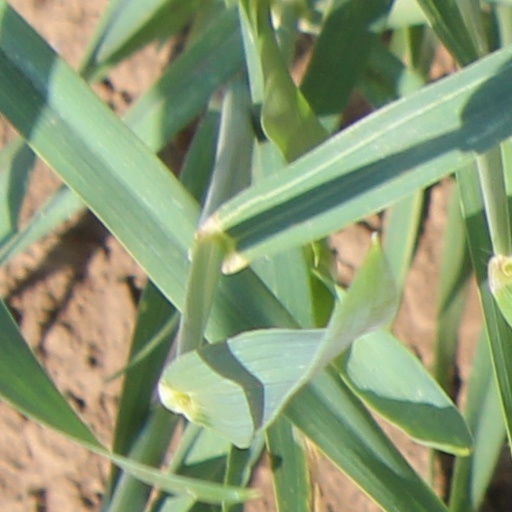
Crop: wheat